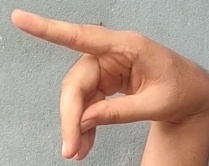
ASL sign: P